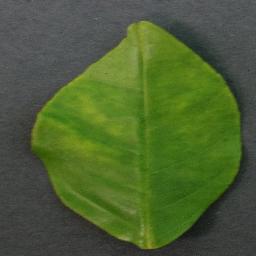
Label: Orange___Haunglongbing_(Citrus_greening)